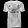
Label: T - shirt / top